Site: brandenburg
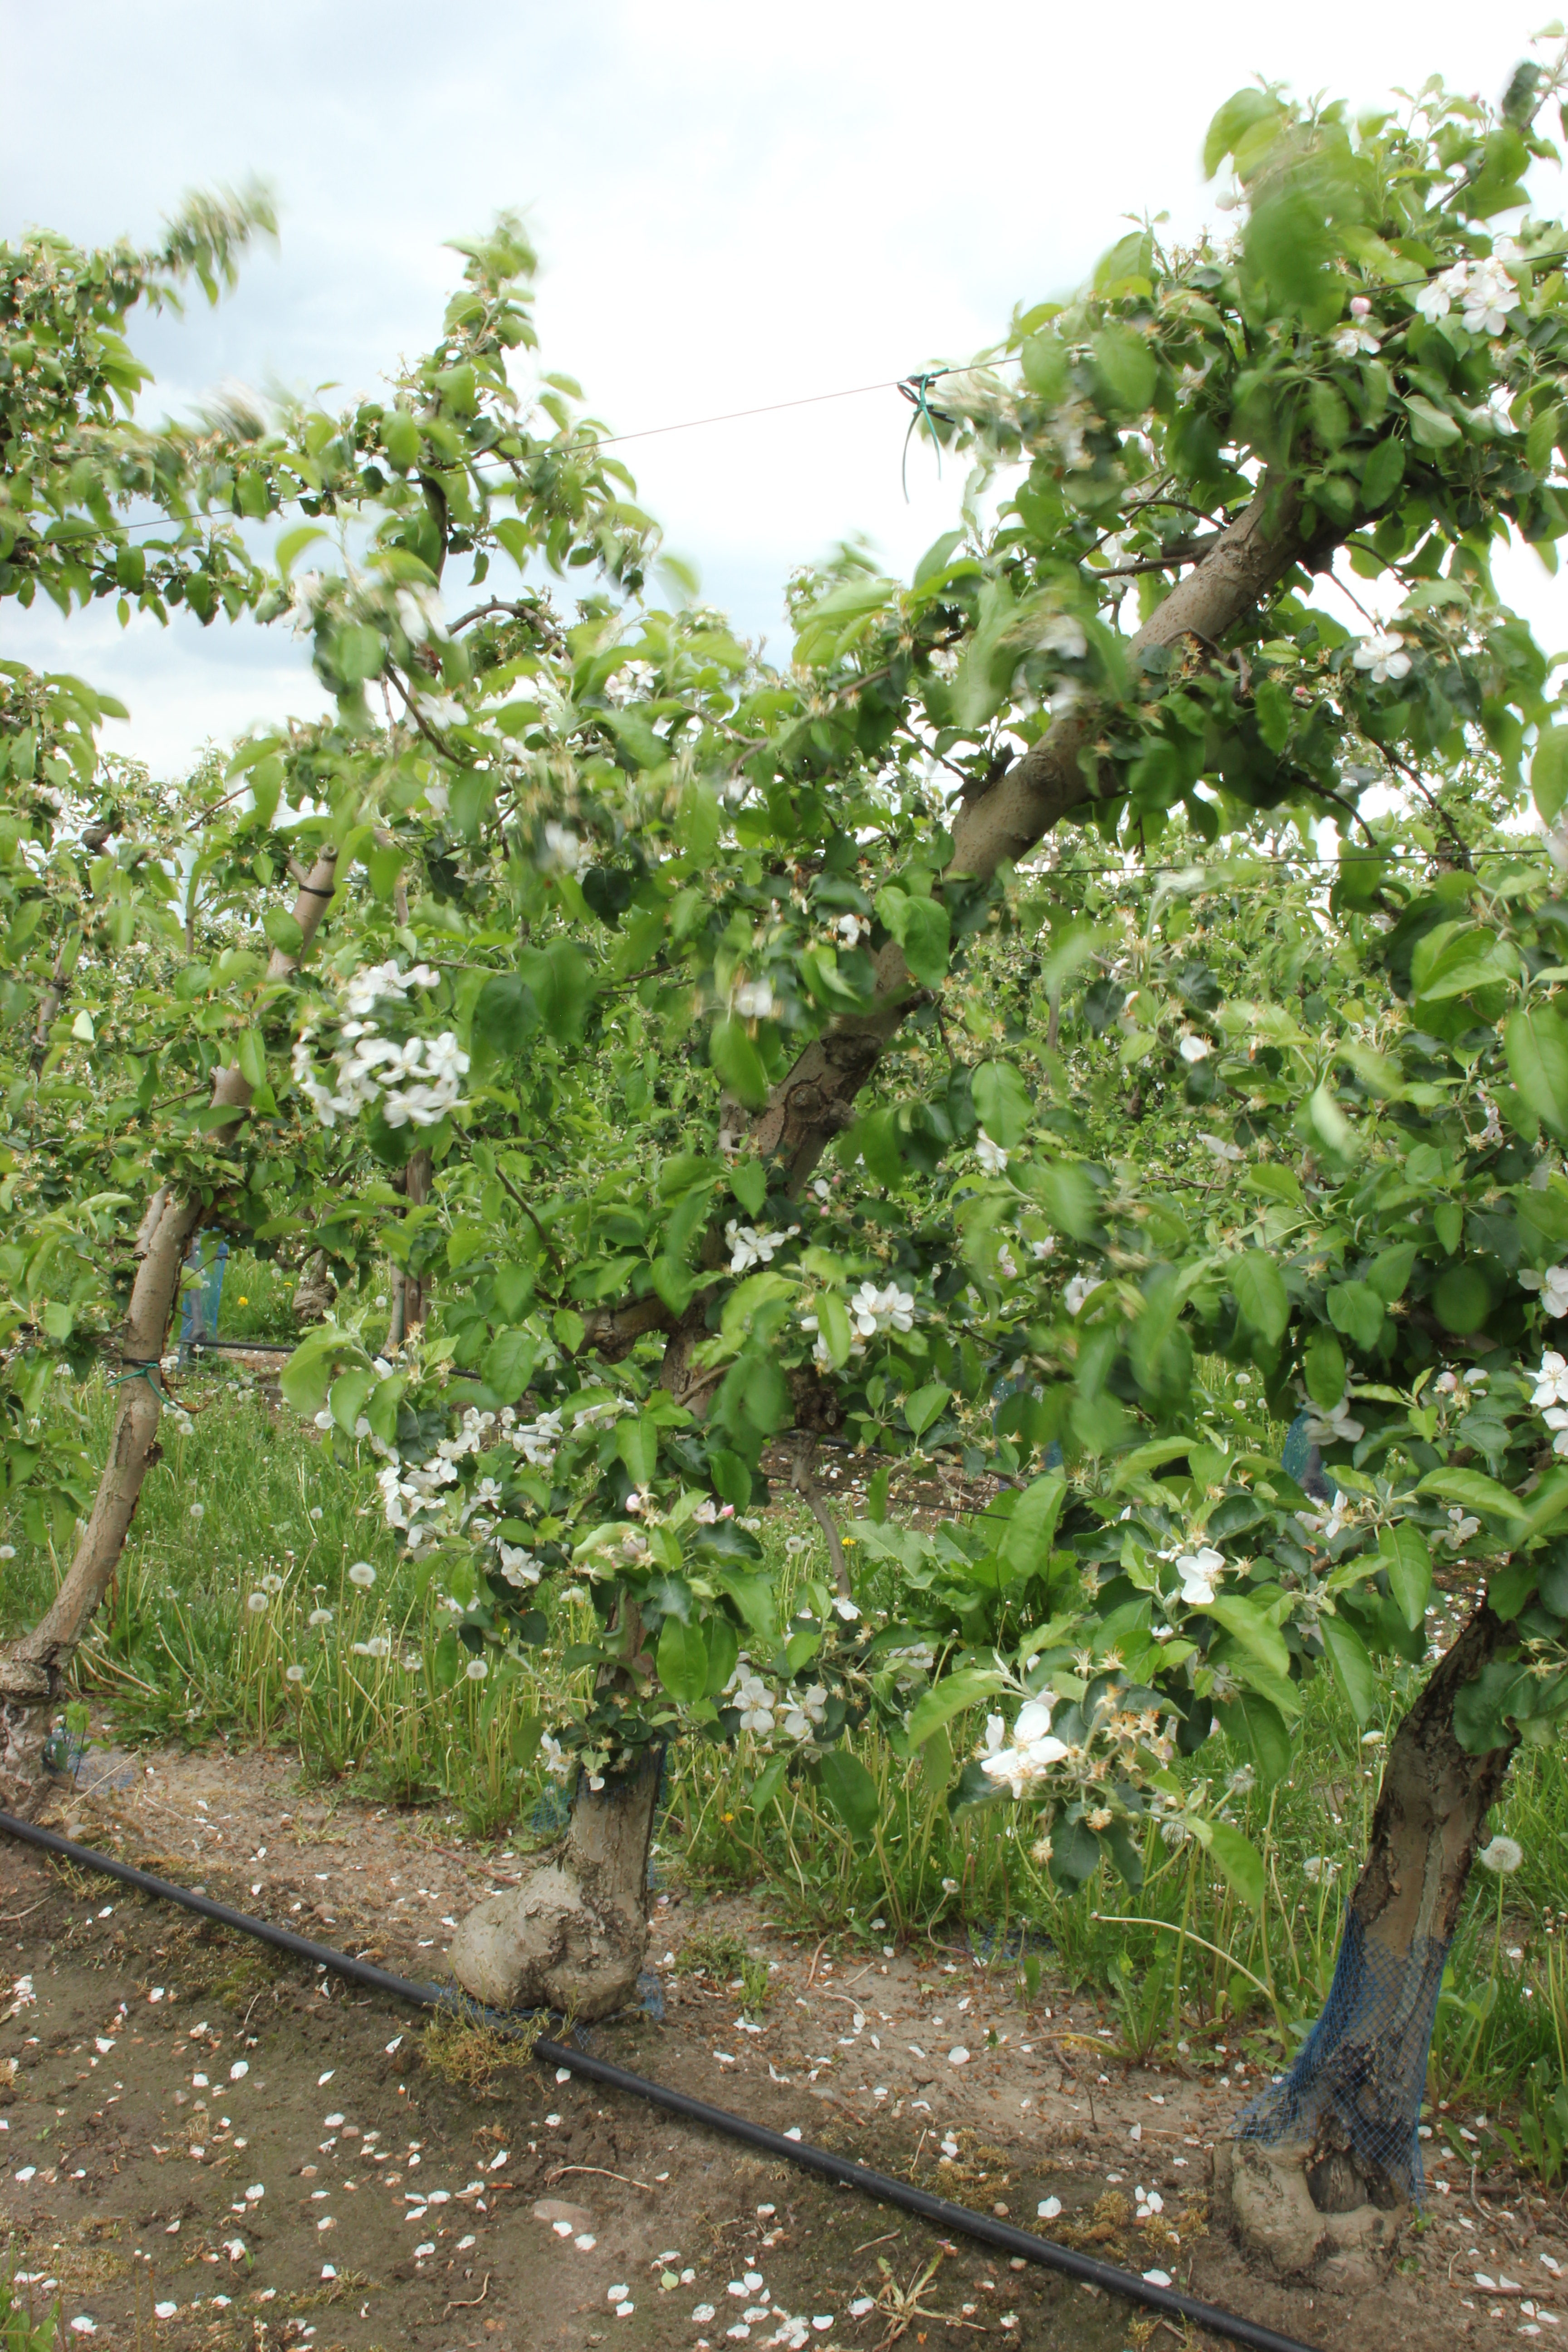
Growth stage (BBCH 67): Flowering